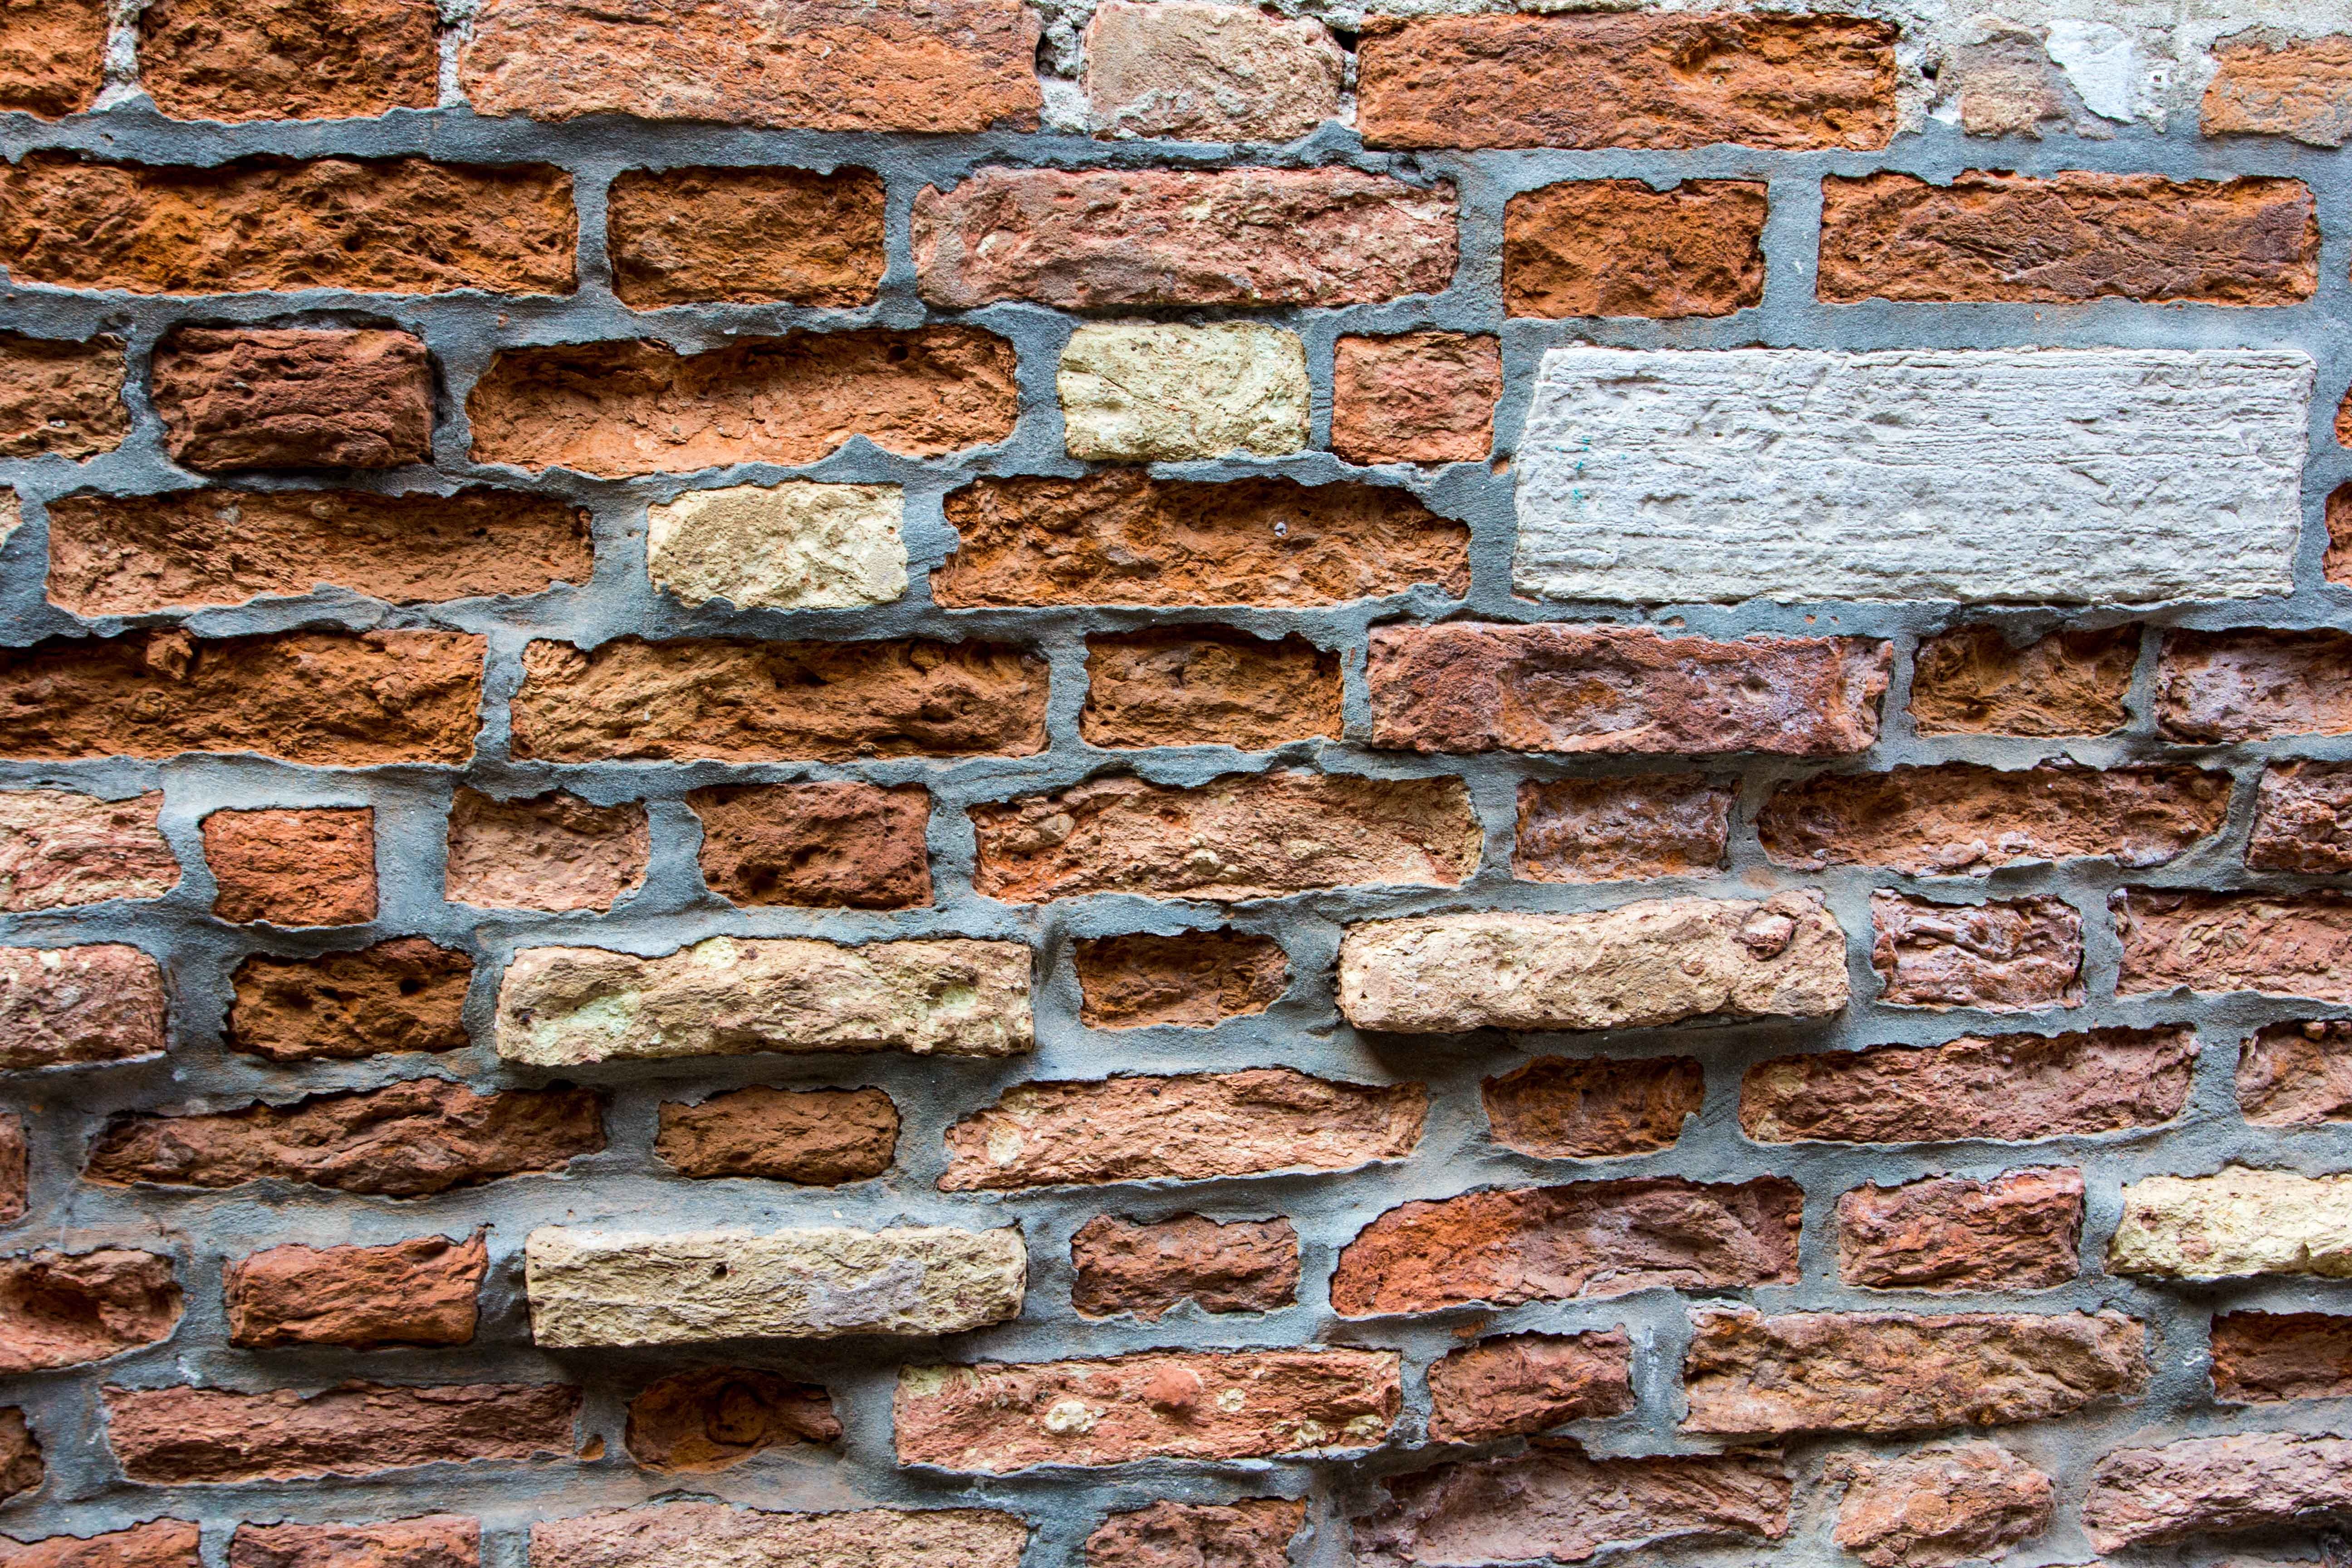
rock, architecture, structure, wood, texture, floor, building, old, wall, pattern, soil, ancient, grunge, rough, exterior, stone wall, brick, material, weathered, rubble, brickwork, backdrop, flooring